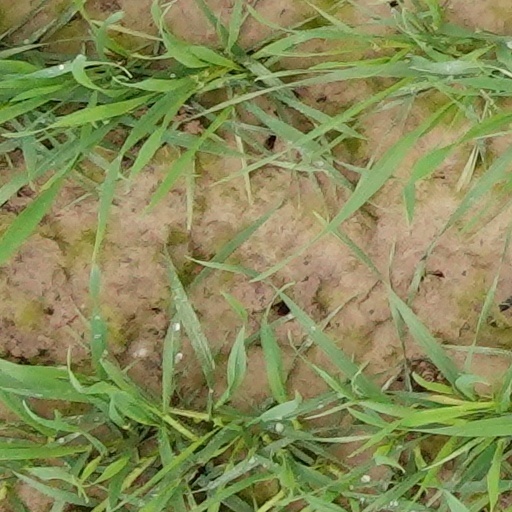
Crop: wheat